Taichung

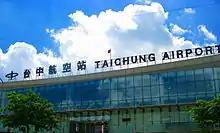
Taichung Airport, the only international airport in Central Taiwan.

The most frequently used public transportation system in Taichung is by bus, with 18 bus companies providing 275 routes that cover all districts. All station names are announced in both Mandarin and English, while some also provide Hokkien pronunciations. For local passengers using a contactless smartcard (for example, an EasyCard), the first 10 kilometers are free. In addition, some taxi served as bus routes in rural areas.